Deutsches Hochamt

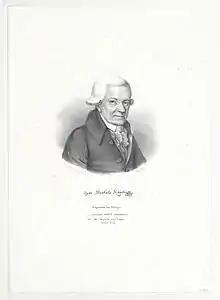
Michael Haydn, the composer

' (German High Mass) is the title common to several mass compositions by Michael Haydn, setting the mass ordinary in German by Franz Seraph von Kohlbrenner. Three of the works require trained singers and orchestra, while a fourth is kept simple to be sung by the congregation as a Deutsche Singmesse ("Betsingmesse"). His best-known German High Mass is catalogued as MH 560. Haydn's masses in German are also known by the incipit of the first of ten songs, "Hier liegt vor deiner Majestät".